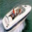
Label: ship